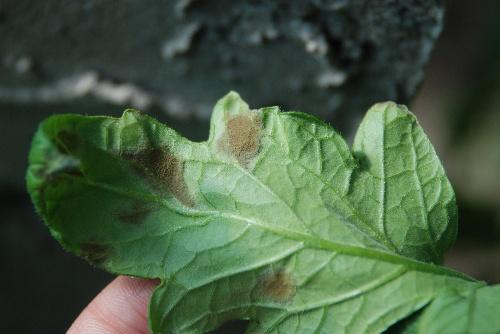
Plant: Tomato
Disease: tomato leaf mold